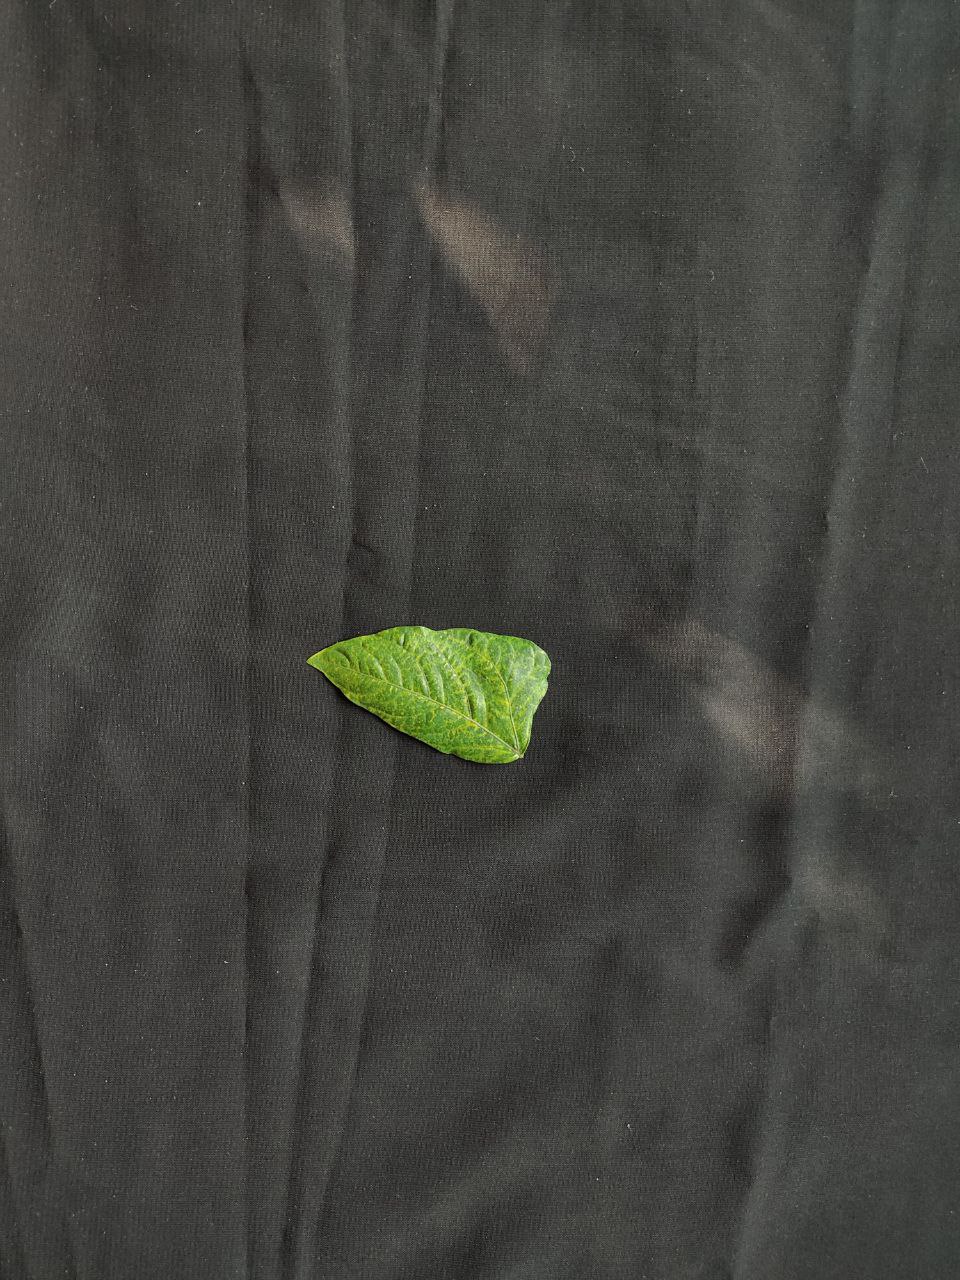
Crop: cowpea
Leaf condition: Mosaic Virus